Skagen Painters

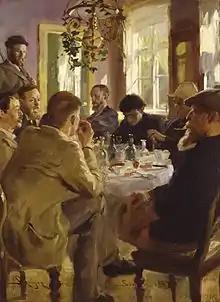
P.S. Krøyer: "Artists at Lunch" (1883)

In 1882, the Anchers travelled abroad. While they were in Vienna, they met P.S. Krøyer, who informed them he would also be going to Skagen that year, despite the fact that Ancher was apparently not too keen to have him there. Krøyer, who had enjoyed close contacts with several Impressionist artists in Paris, immediately became the central member and unofficial leader of the artists' colony. In 1883, he created the "Evening Academy" where the artists gathered to paint and discuss each other's work, often enjoying champagne. In 1884, the German painter Fritz Stoltenberg took photographs of the artists celebrating in the Anchers' garden, just after the couple had moved into their new home. One of these photos in particular inspired Krøyer to paint "Hip, Hip, Hurrah!", which took him four years to complete.